Aubervilliers

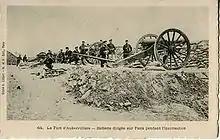
Prussian battery aimed at Paris during the insurrection of the Paris Commune at the Fort d’Aubervilliers. Liébert fired.

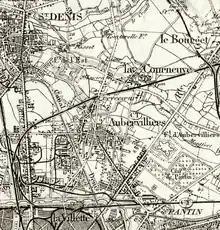
Aubervilliers in 1888. Map by the "état-major".

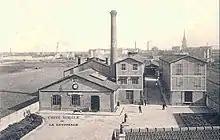
The Nationale factory at the beginning of the 20th century

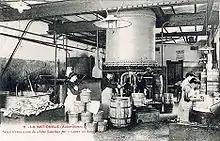
Interior of the Nationale factory

On 13 May 1821 the Canal Saint-Denis opened. In 1832, an outbreak of cholera decimated the population. In 1840 a factory was set up to manufacture soap from resin. The Fort d'Aubervilliers was built in 1843 - it was part of the Thiers wall, a structure authorised in 1840 by Adolphe Thiers to protect Paris and, where appropriate, to subdue its rebellions forming an elongated belt around Paris. It was used for the repression of the Paris Commune. The grounds of the fort and its surroundings are part of Aubervilliers commune. In 1861 the Central Market was created.